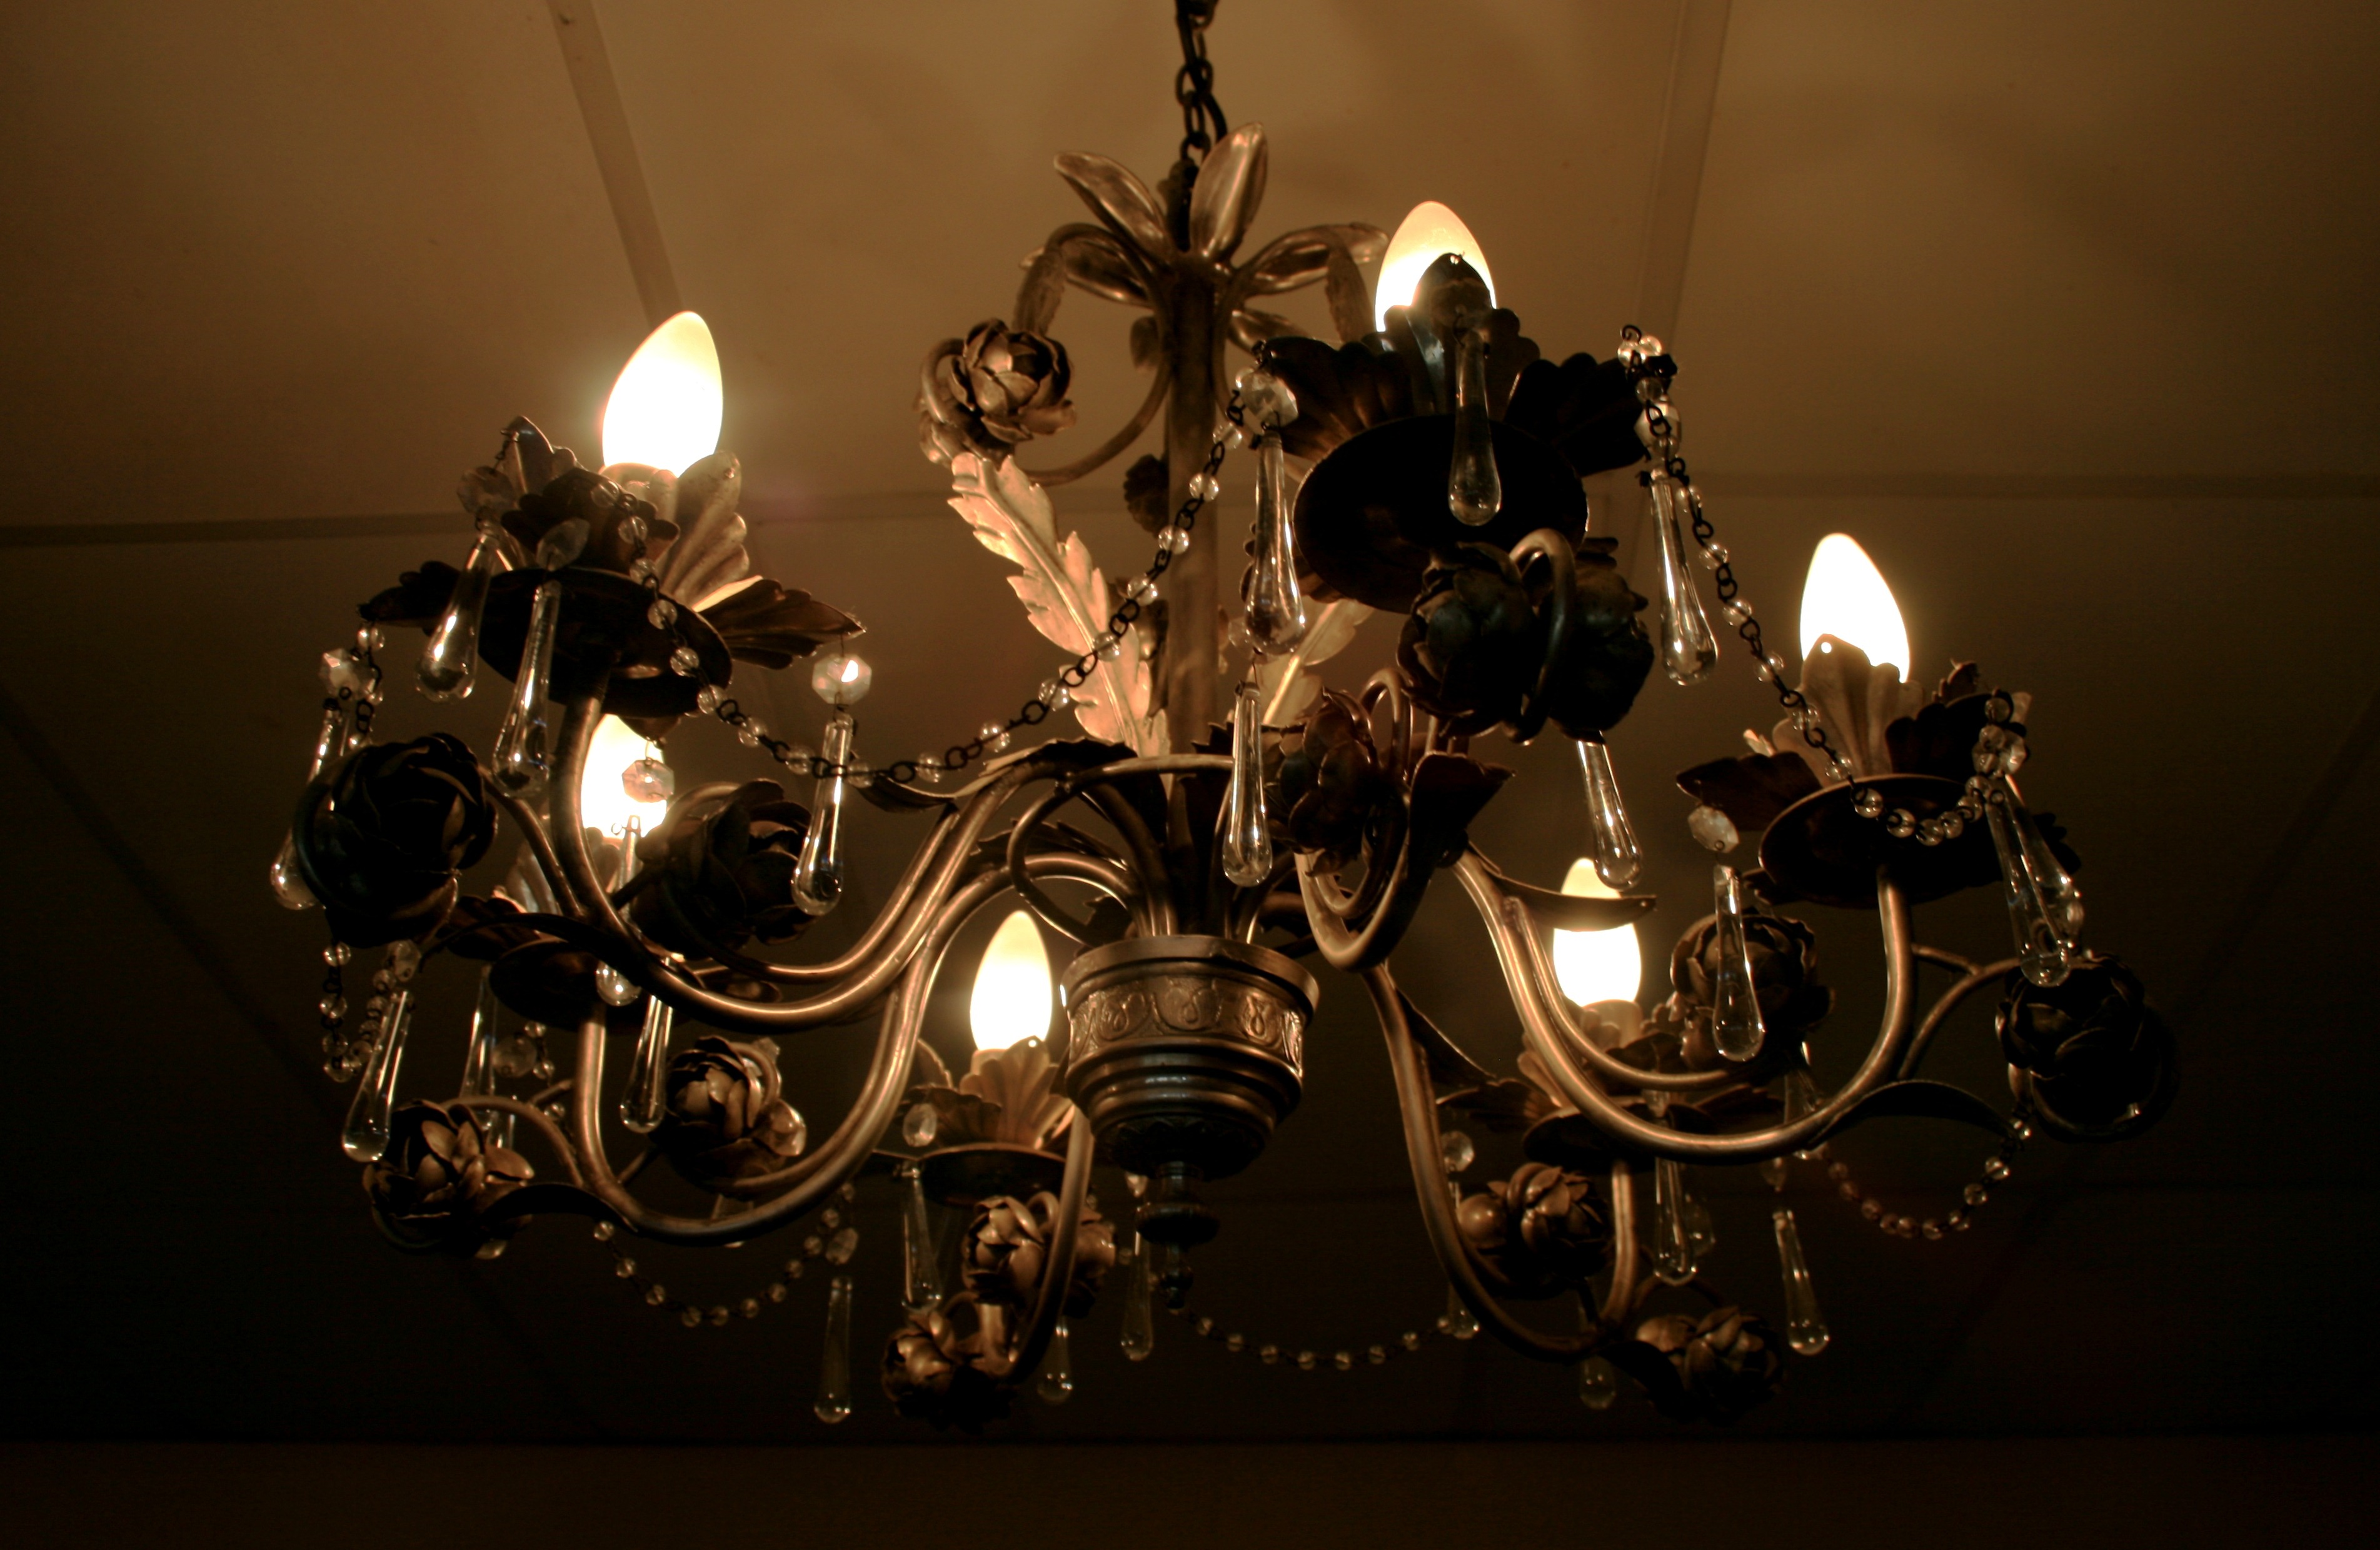
light, ceiling, metal, hanging, lighting, decor, christmas decoration, ornate, light fixture, chandelier, functional, light bulbs